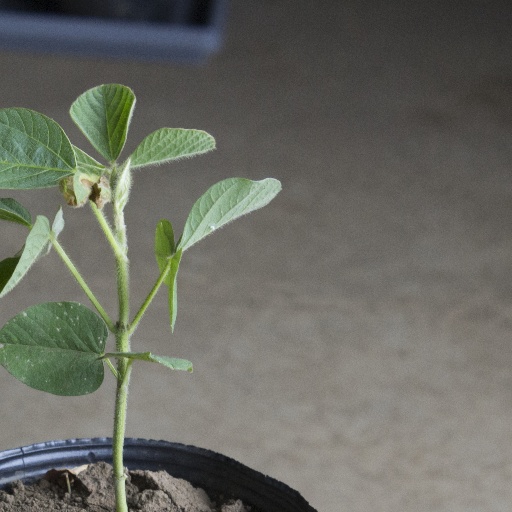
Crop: soybean